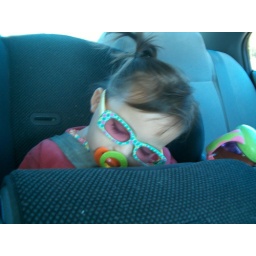
20 months - asleep in her car seat